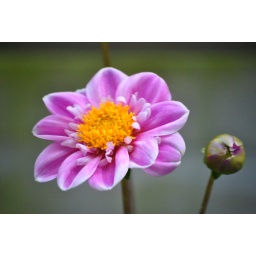
Just a shot of a flower in my garden at home II.